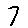
Label: 7